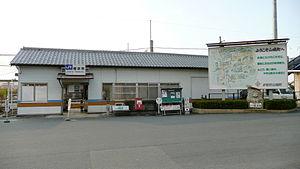
La gare de Tanakura est une gare ferroviaire localisée à Kizugawa, dans la préfecture de Kyoto. La gare est exploitée par la JR West.